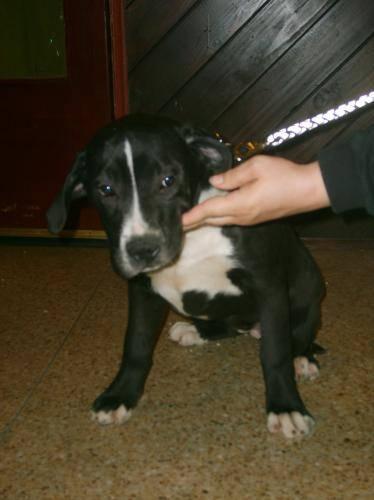
dog